David Beckham

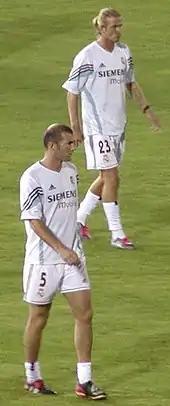
Beckham (top) and Zinedine Zidane at Real Madrid in 2003

In the week before Beckham's presentation, Real named Carlos Queiroz as their new head coach; Queiroz had spent the previous season as Ferguson's assistant at Manchester United. In late-July 2003, the club went on a tour of the Far East as part of pre-season training, but also to cash in on Beckham's huge marketing appeal in Asia, where he enjoyed tremendous following. Comparing his reception upon arriving at Kunming Airport in south China to Beatlemania, "Marca" ran the headline, "Beckham-mania in China". After the opening game in Beijing the tour featured games in Hong Kong, Tokyo and Bangkok. Real's brand recognition in that part of the globe was already well established as the club made financially successful trips to Asia during previous off-seasons. The presence of a global marketing icon such as Beckham, however, made this particular tour a financial smash for "los Merengues".